Millwall F.C.

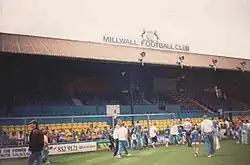
A Junior Lions day at The Den in 1988

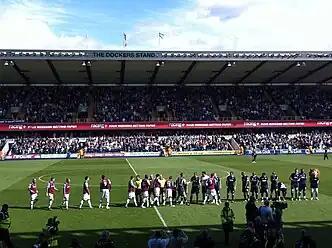
West Ham and Millwall players shake hands before kick-off in 2011.

Millwall began life on the Isle of Dogs and inhabited four different grounds in the club's first 25 years. Their first home was a piece of waste ground called Glengall Road, where they only stayed for one year. From 1886 to 1890 they played behind The Lord Nelson pub on East Ferry Road, which was known as the Lord Nelson Ground, before being forced to leave by the landlady, who received a better offer for its use.